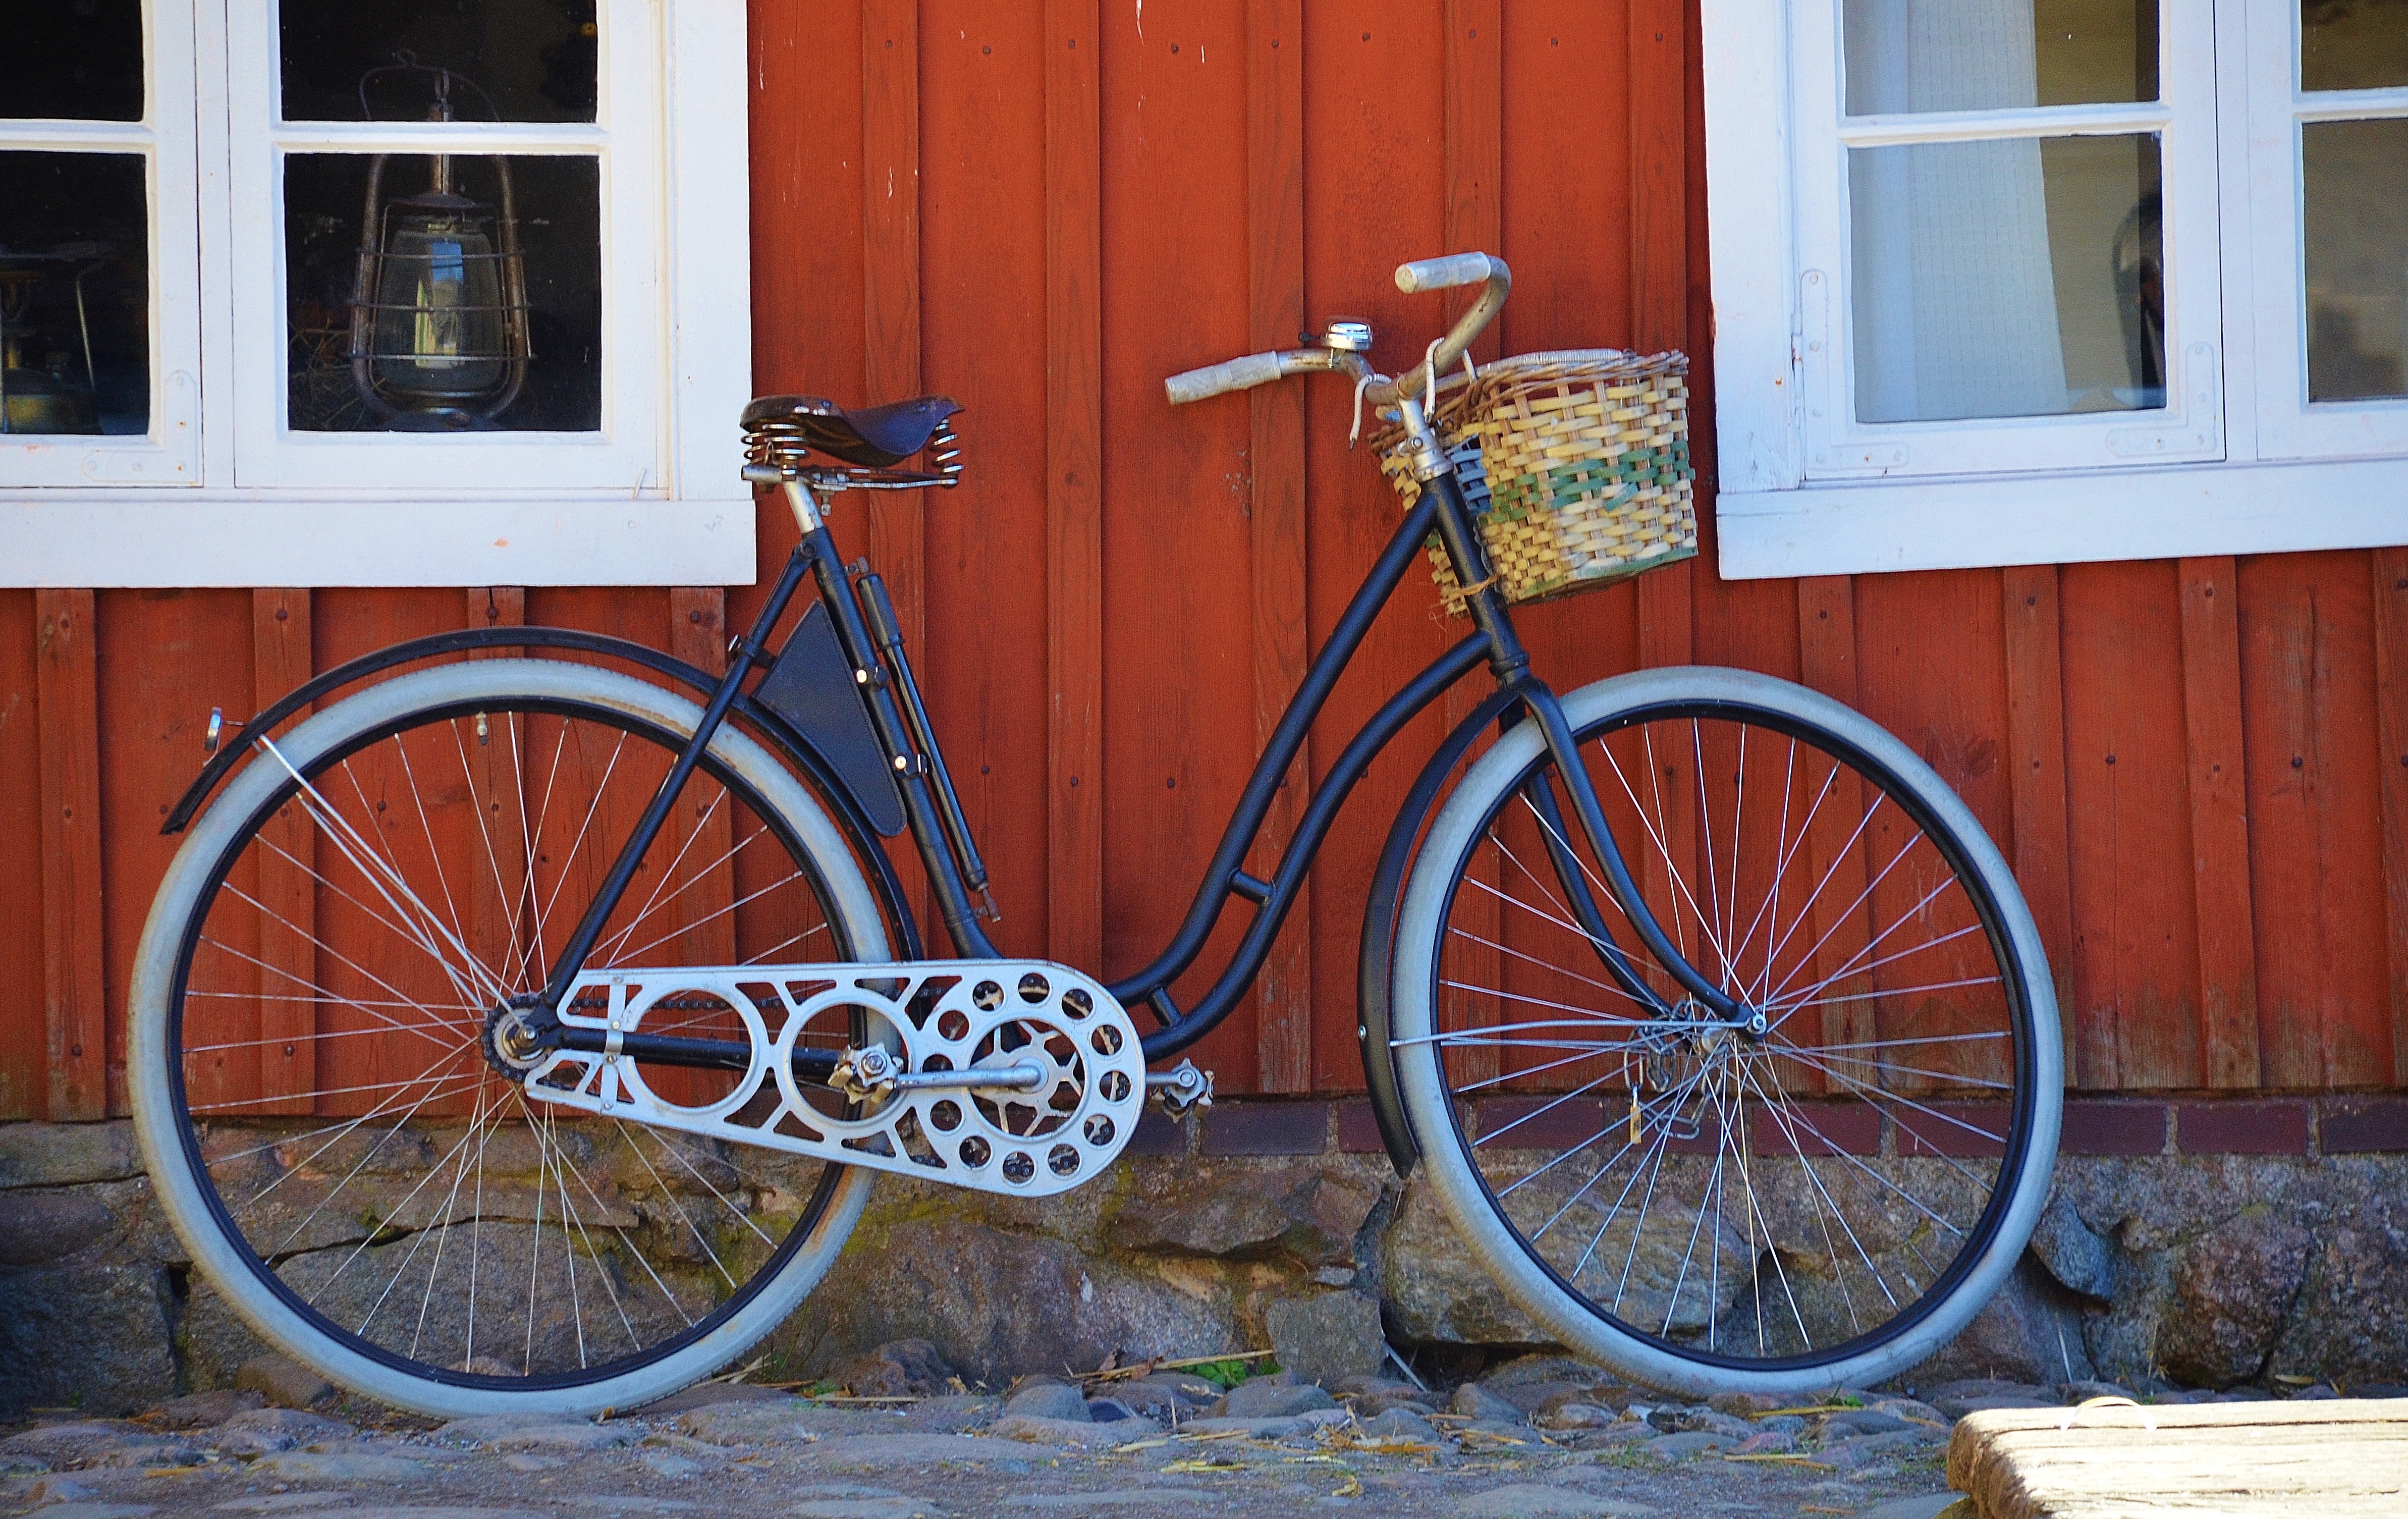
wheel, bicycle, bike, transport, vehicle, cycle, sports equipment, mountain bike, land vehicle, road bicycle